Battle of Fleurus (1794)

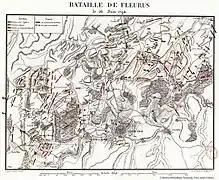
Detailed contemporary map of the Battle of Fleurus, showing the total action of the battle from beginning to end. As this map was made while the war was still ongoing and the facts had not yet been clarified by later scholarship, note that there are some labelling inaccuracies, such as Muller's division being named instead of Duhesme's, and Kleber being given a division.

Opposite the French centre, Kaunitz's column had been ordered to attack once he heard Archduke Charles’ column commence fighting. At 5.30 am, hearing Charles’ and Lefebvre's guns, Kaunitz ordered his column forward to capture Heppignies.